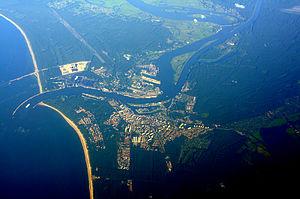
Le tunnel de Świnoujście est un projet d'infrastructure routière sous-fluviale à Świnoujście, dans la voïvodie de Poméranie-Occidentale.